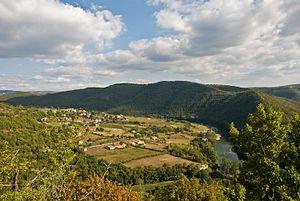
Vallée de la Truyère à Saint-Hippolyte, Aveyron, France, Sept. 2008 Note
Saint-Hippolyte est une commune française, située dans le département de l'Aveyron en région Occitanie.